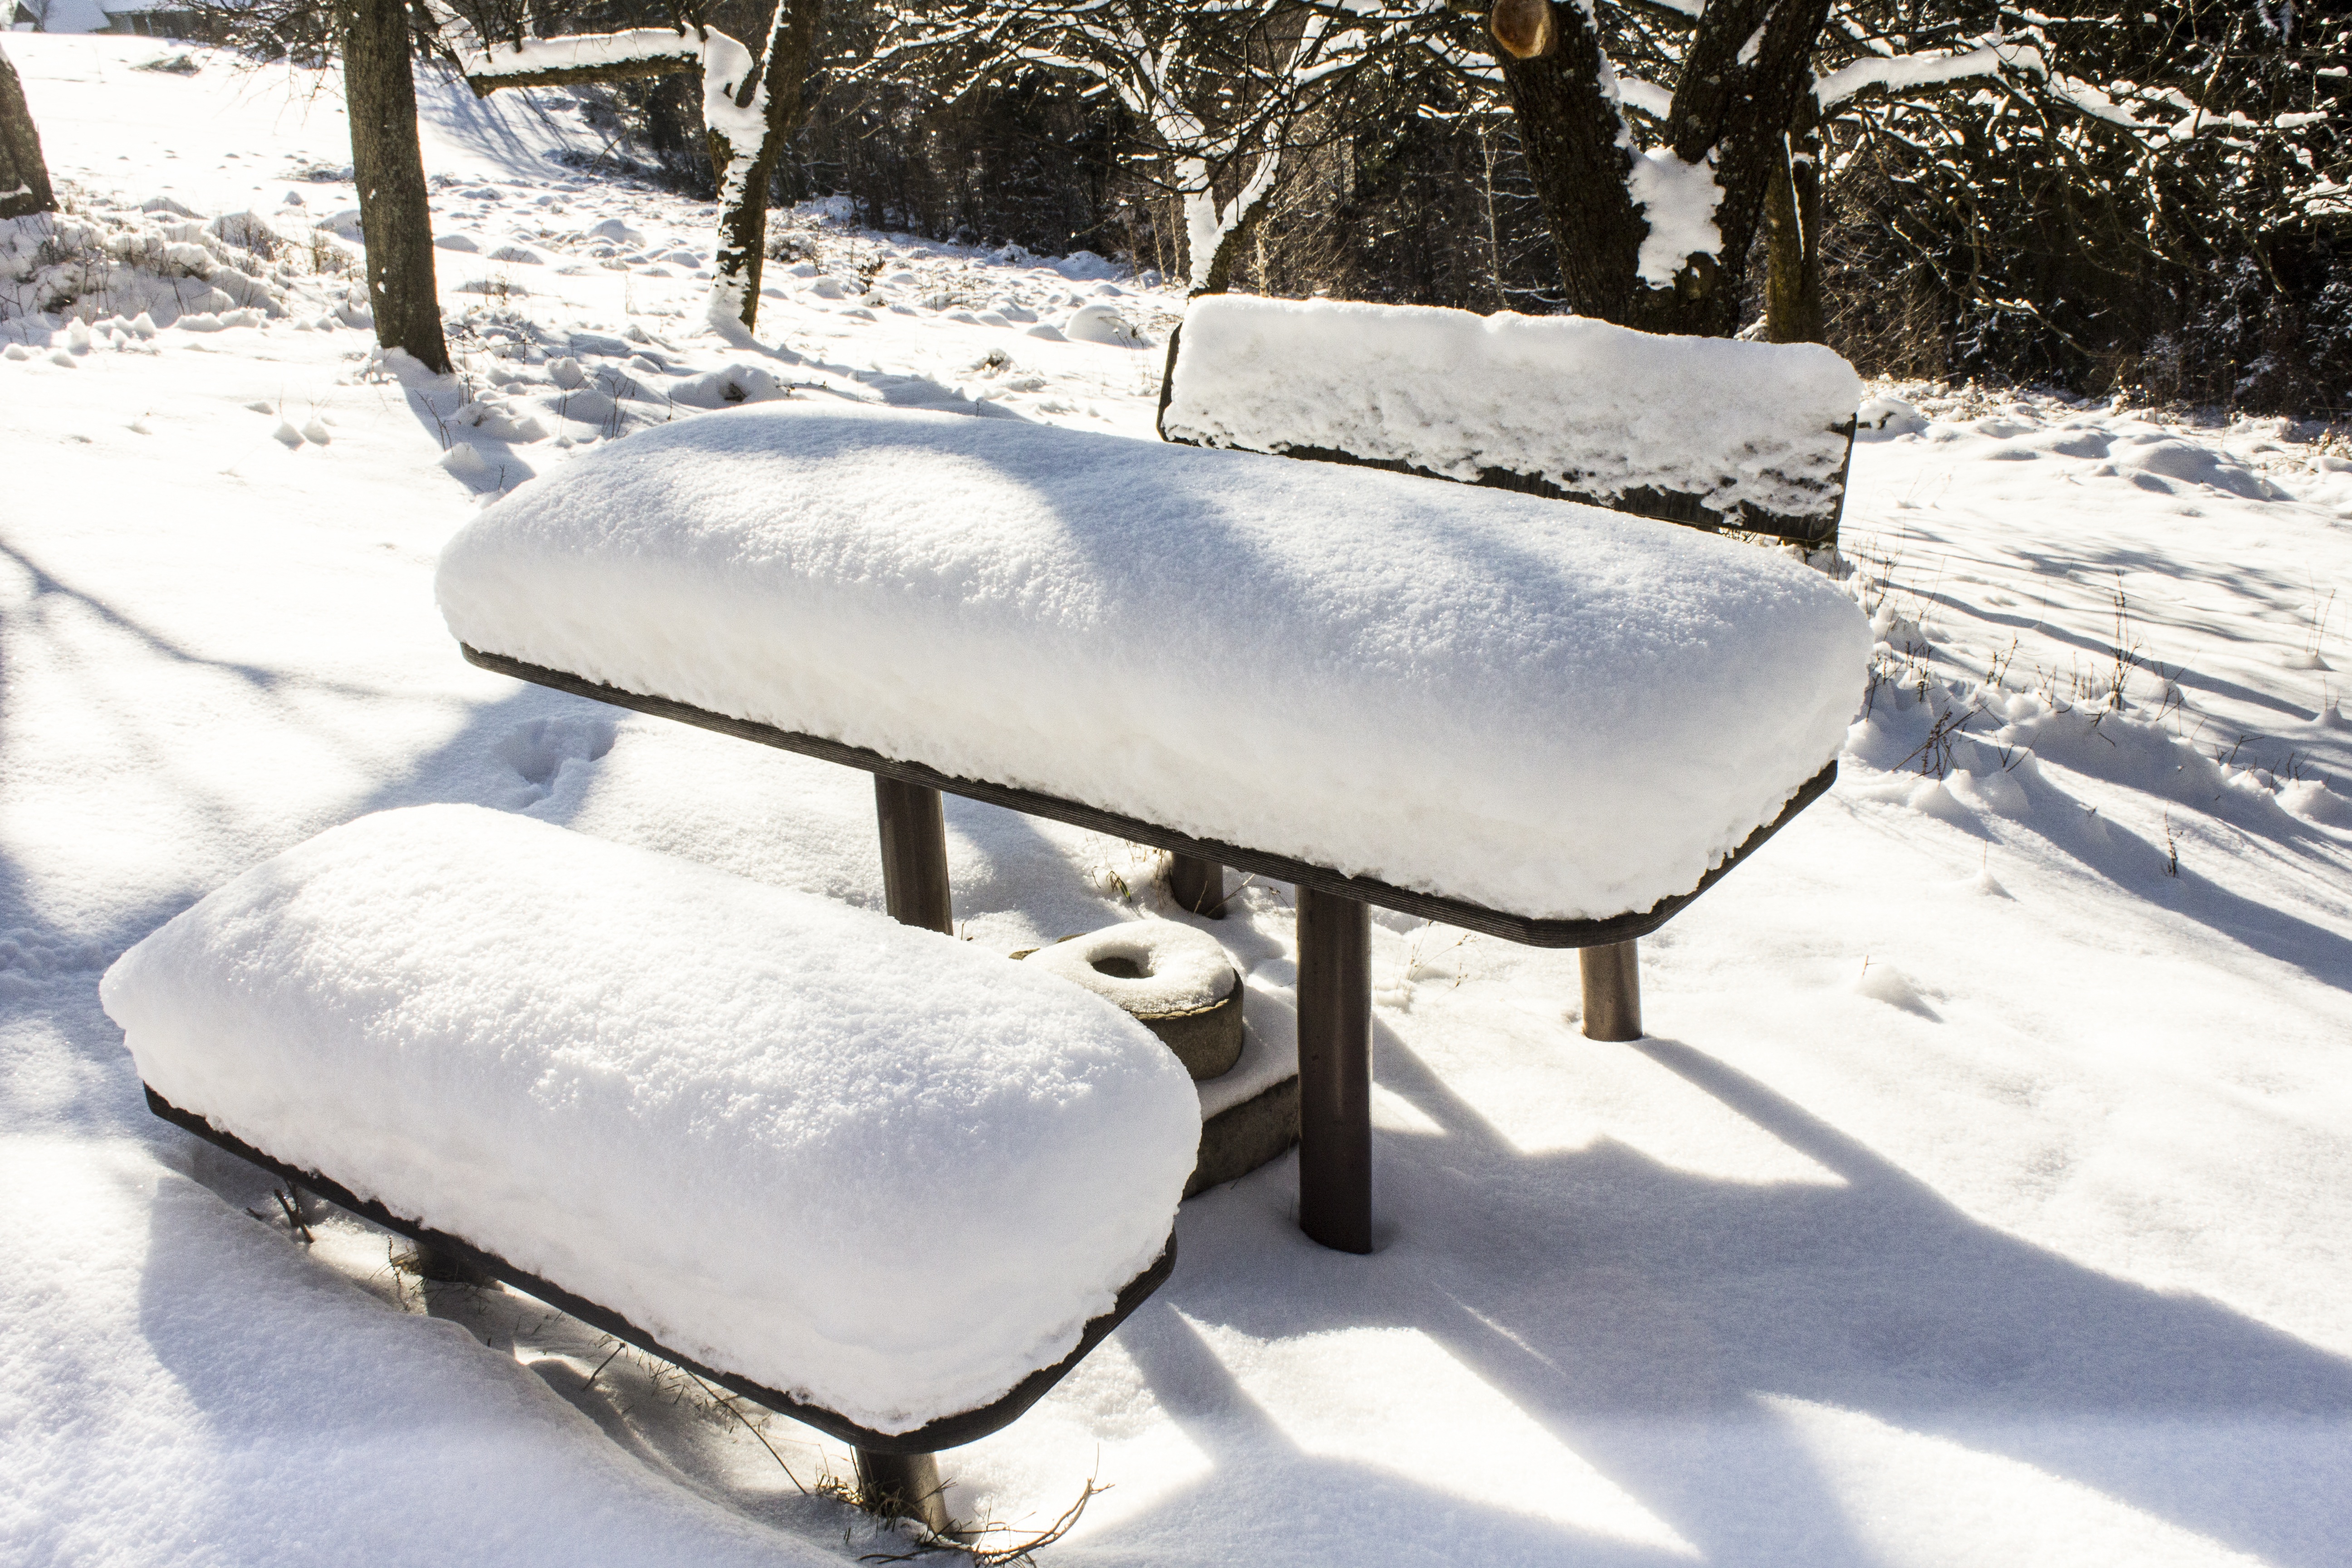
nature, snow, winter, bench, frost, ice, cottage, weather, furniture, season, freezing, winter in the mountains, biel, dining table